Thomas Westbrook

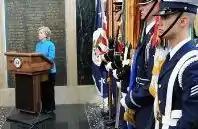
<a href="https%3A//web.archive.org/web/20090505043256/http%3A//www.state.gov/secretary/rm/2009a/05/122565.htm">Then-Secretary of State Clinton honours Consul Thomas Westbrook Waldron (a great great grandson) and others

Born in 1675, he was the son of John Westbrook and Martha Walford of Portsmouth, New Hampshire. His siblings included Mary who married Nathan Knight, and whose family continues to own and operate the "Smiling Hill" farm.